Witthaya Laohakul

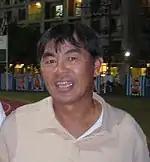

In 1988, Laohakul became assistant coach at Gamba Osaka, a founding member of the J League in 1992.